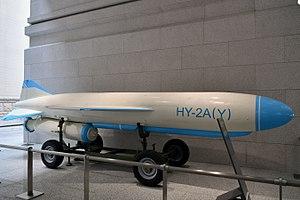
Les séries Shang Yo ou SY et Hai Ying ou HY, sont d'anciens missiles anti-navires, conçus par l'industrie de l'armement de la République populaire de Chine. Ils étaient dérivés du missile soviétique P-15 Termit.